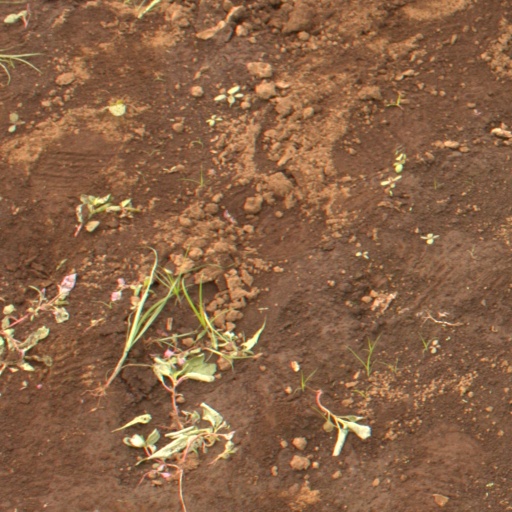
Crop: soybean